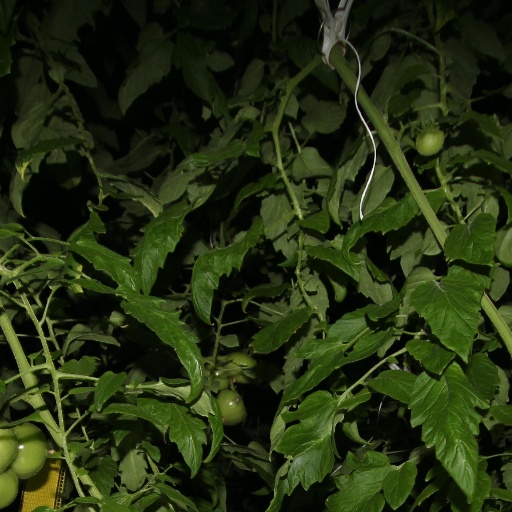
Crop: tomato